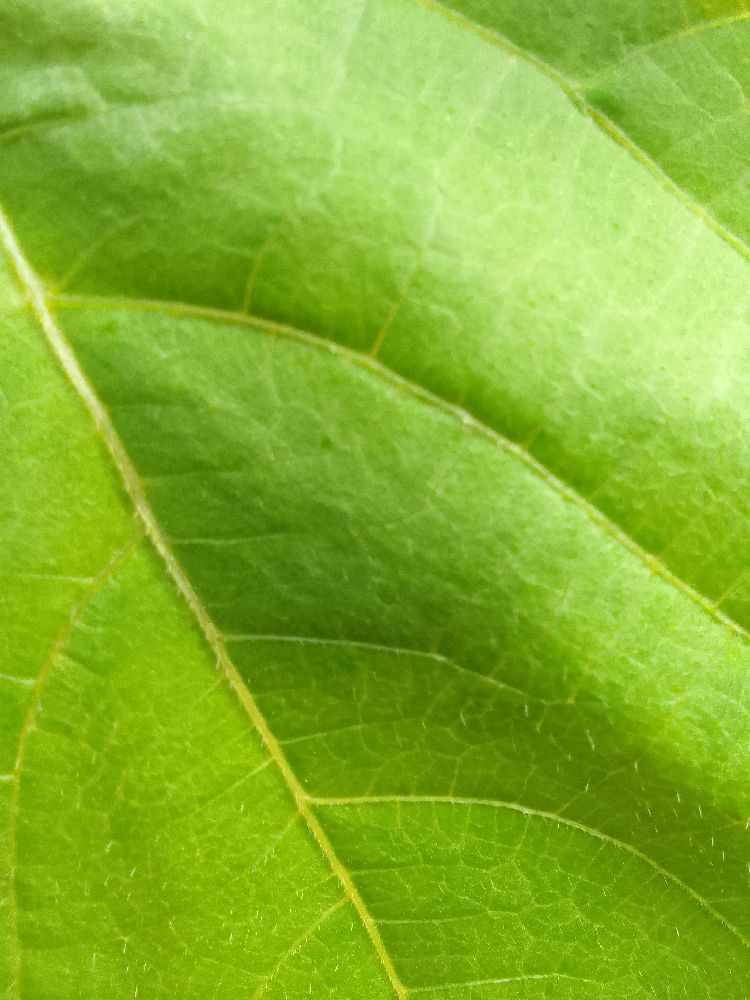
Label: healthy